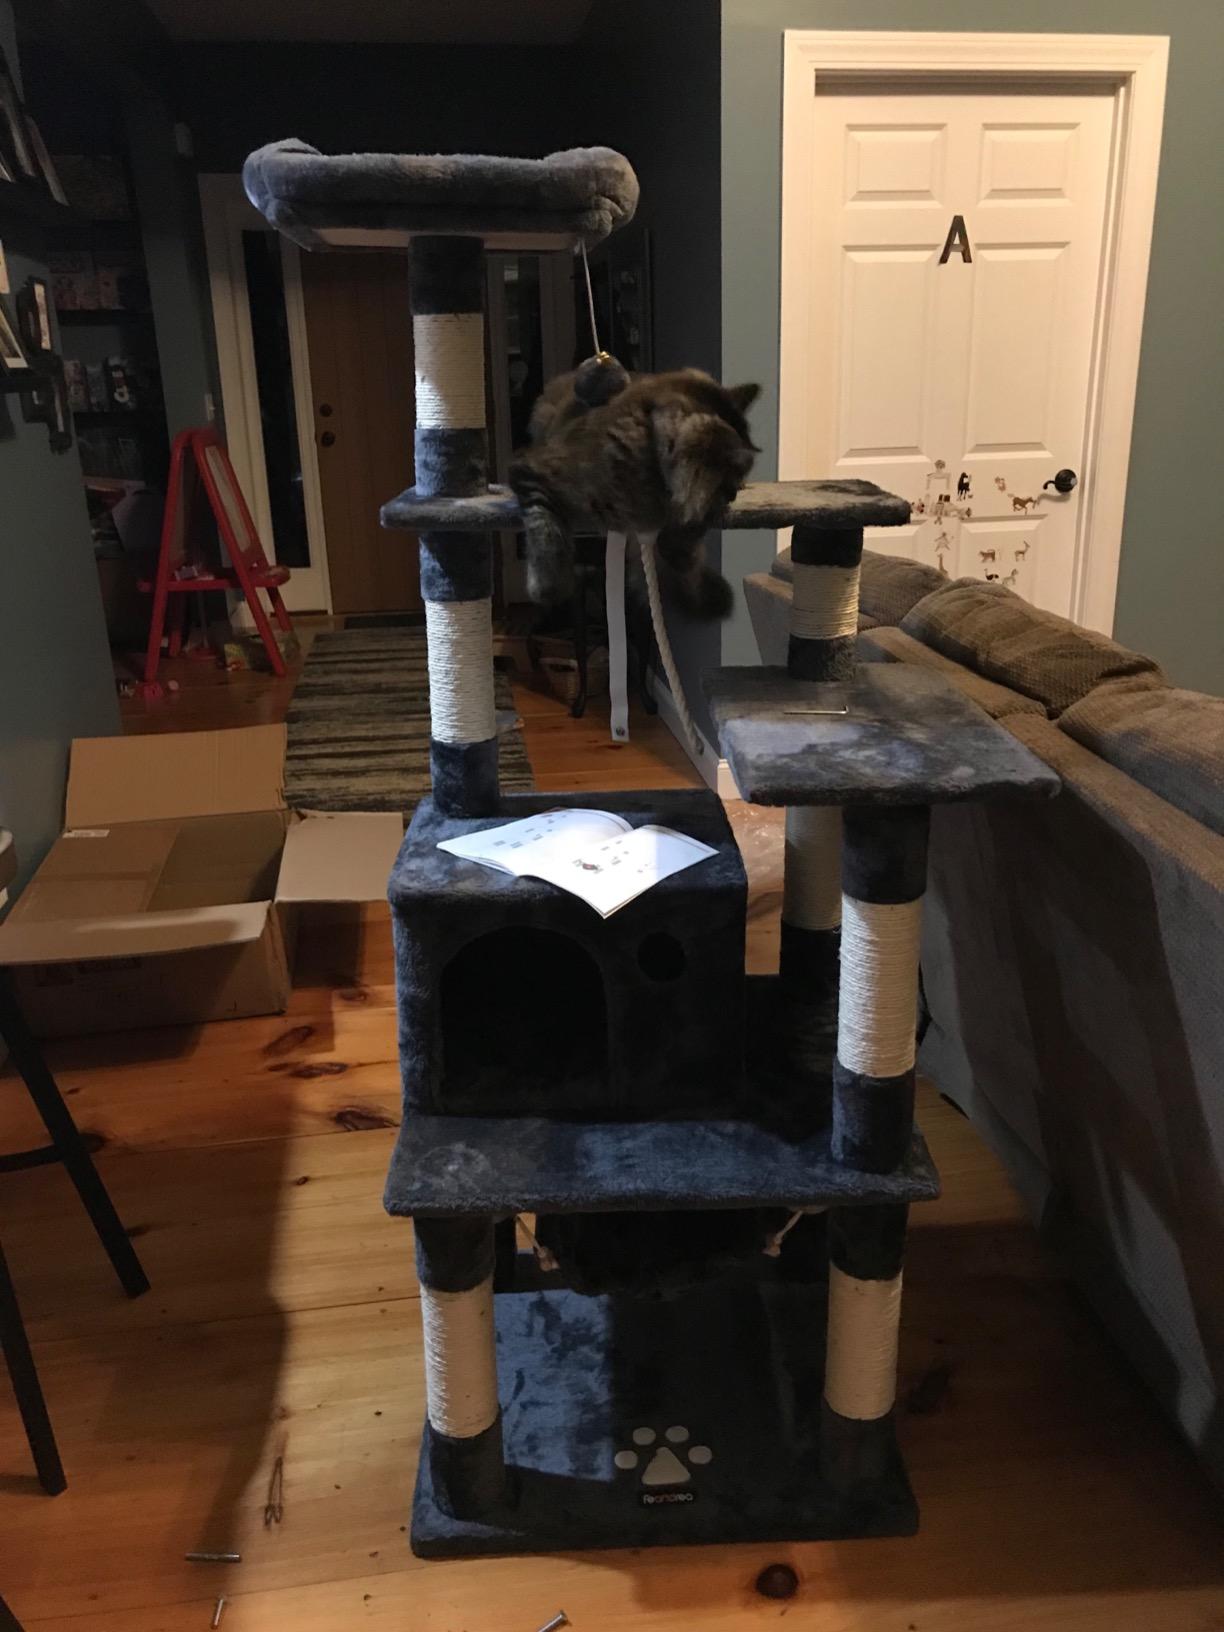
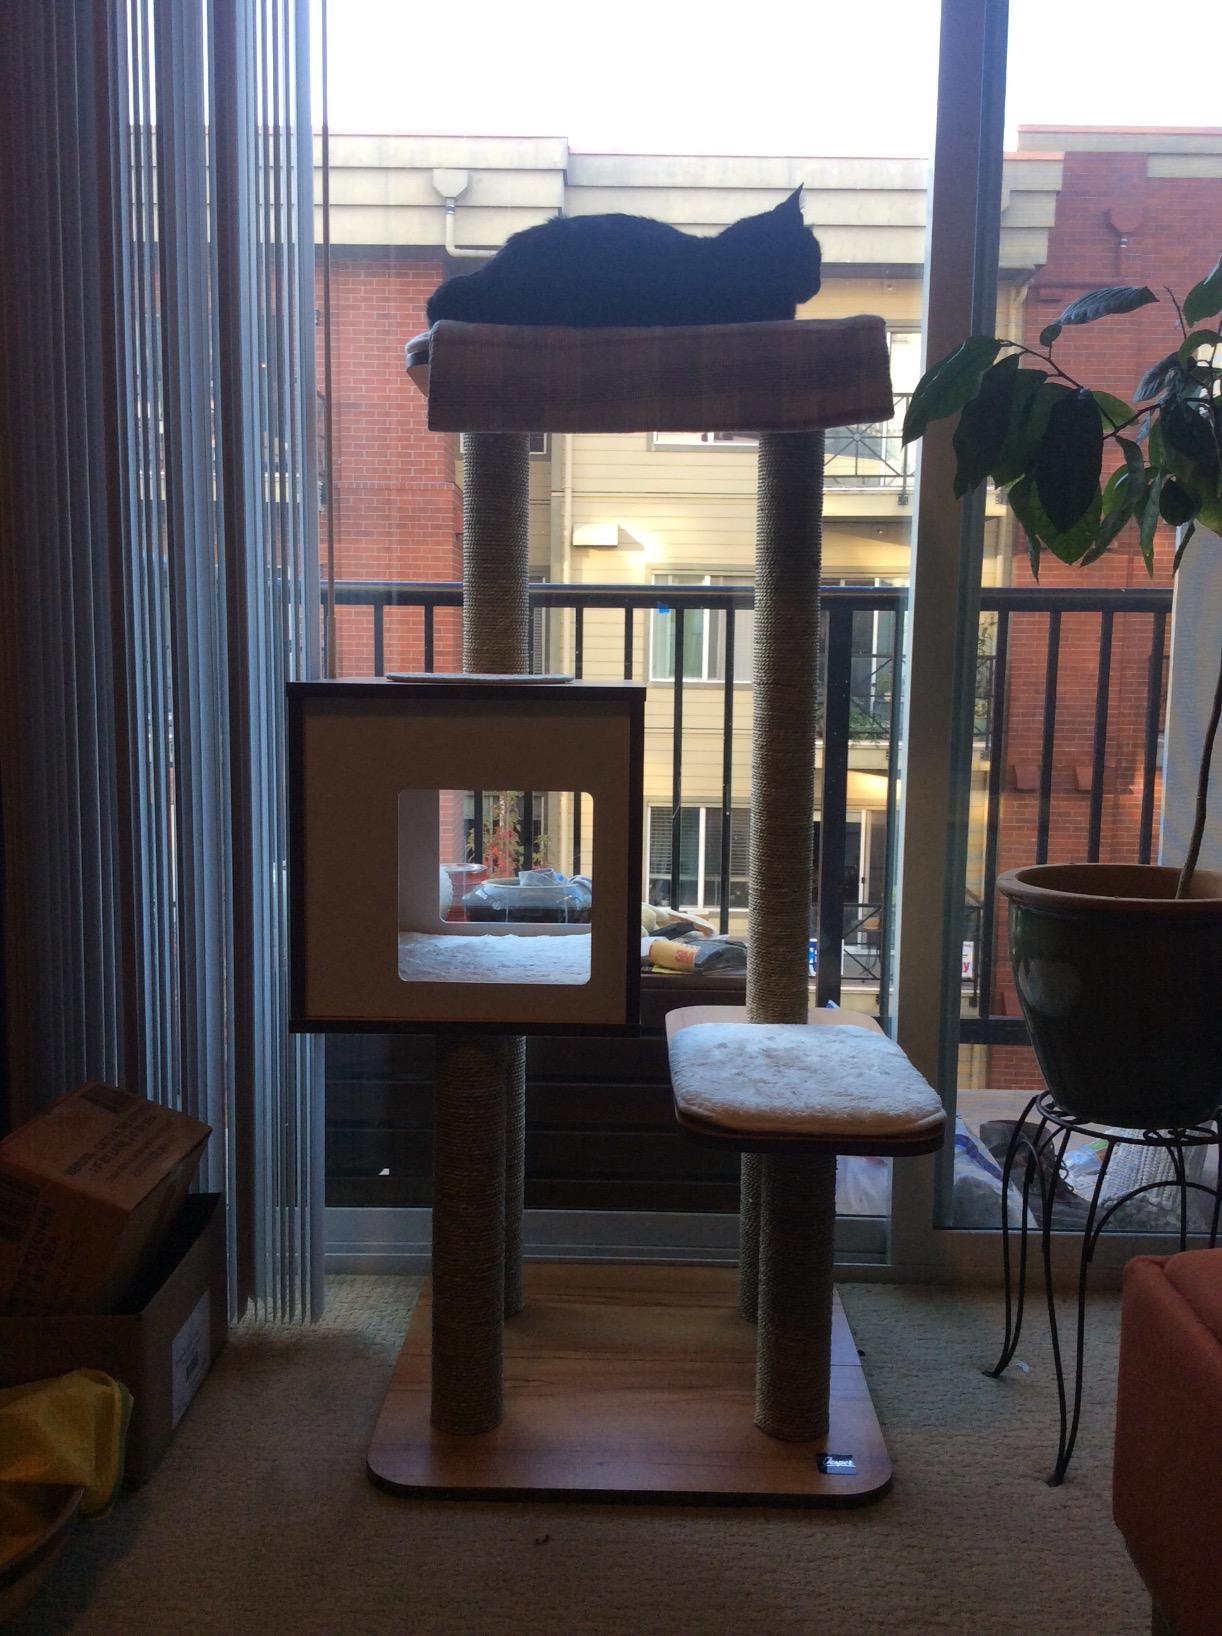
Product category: items_cat tree
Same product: no